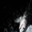
Label: shark